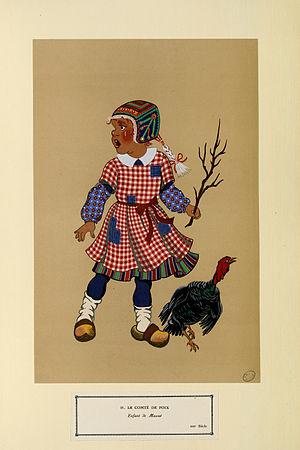
Enfant de Massat en costume traditionnel (XIXe siècle)
Massat est une commune française, située dans le département de l'Ariège en région Occitanie.